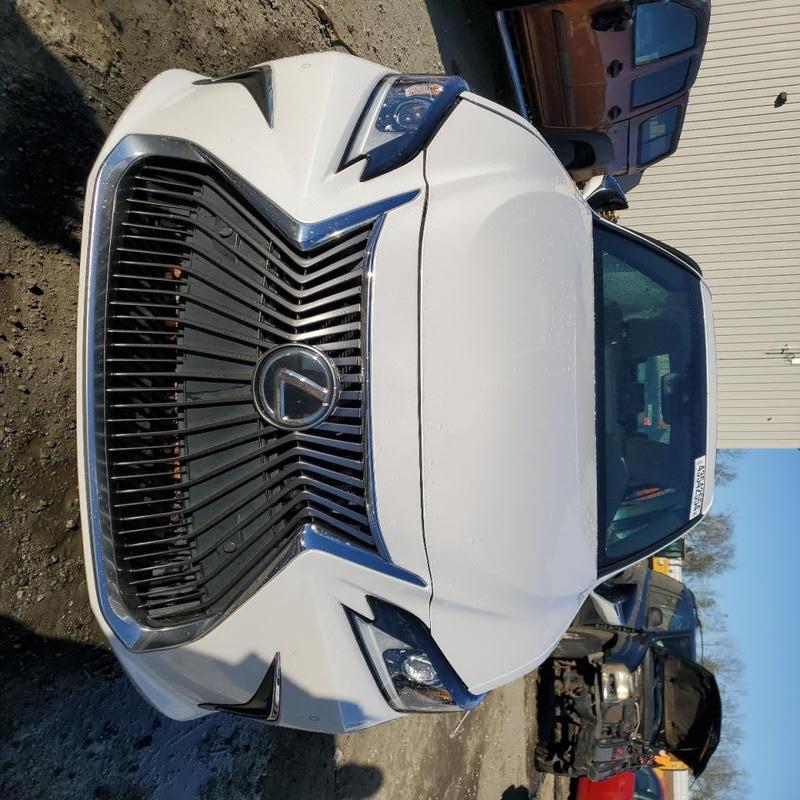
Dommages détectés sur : capot, pare-brise avant, aile avant droite, aile avant gauche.
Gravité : mineur